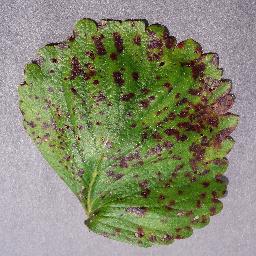
Label: Strawberry___Leaf_scorch